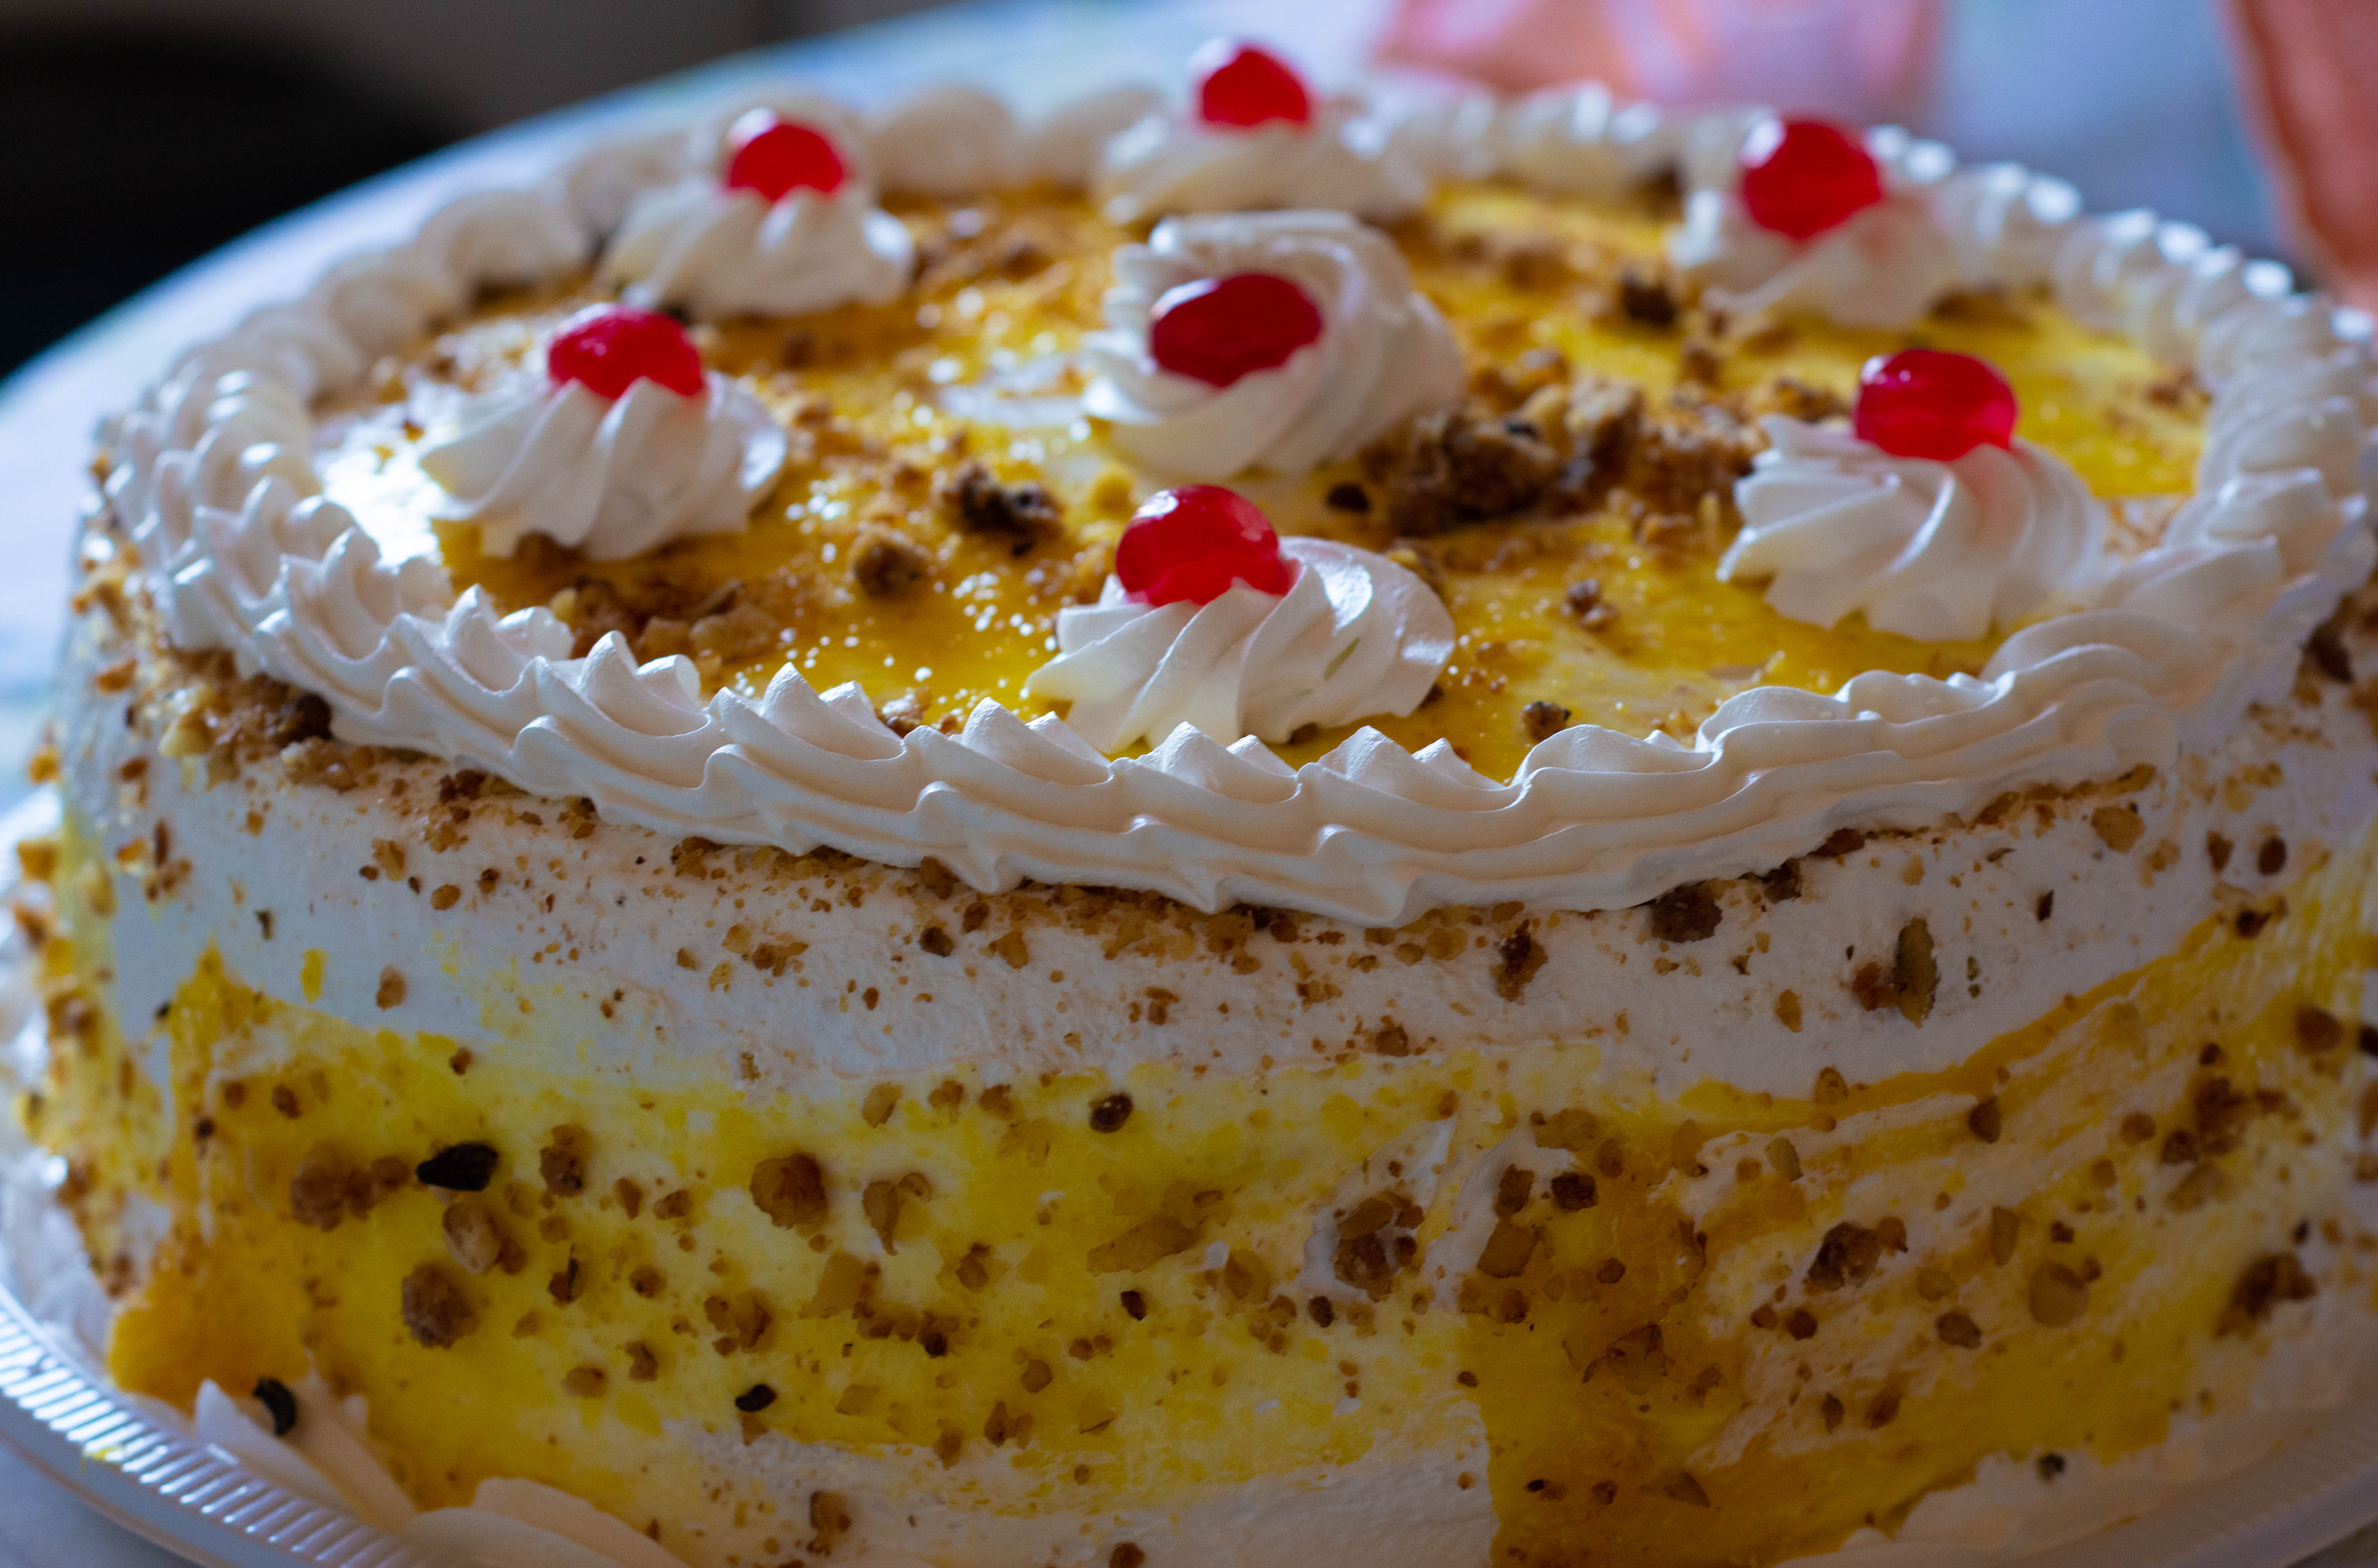
cake, sweet, sugary, delicious, confectionery, confection, birthday, junket, pie, yummy, cherry, strawberry, dish, food, cuisine, dessert, ingredient, baked goods, fruit cake, torte, Chiboust cream, sweetness, cassata, buttercream, whipped cream, produce, icing, cream, kuchen, recipe, baking, bavarian cream, frozen dessert, cake decorating, zuppa inglese, sponge cake